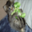
Label: cat